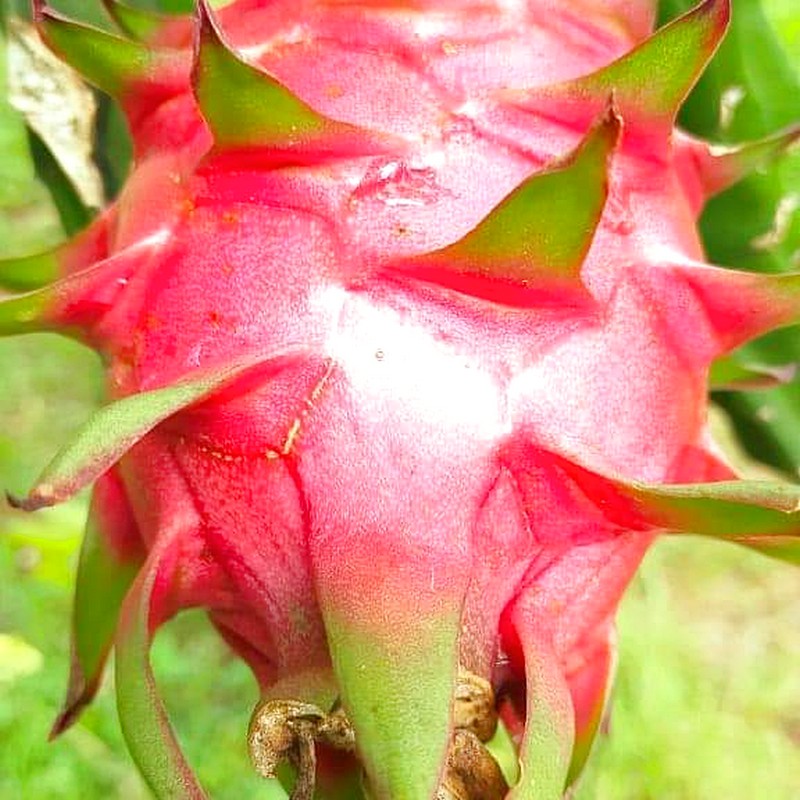
Label: Fresh Dragon Fruit